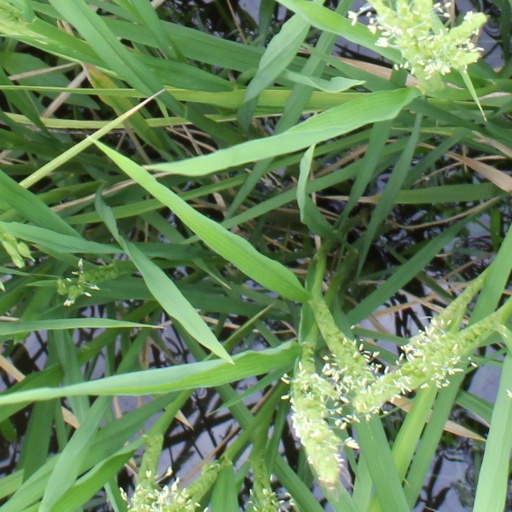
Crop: rice